Prisoners of the Sun

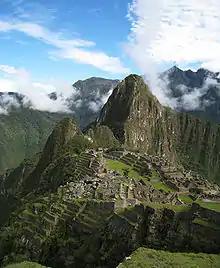
An overhead view of Machu Picchu showing the ancient ruins

Hergé had adopted the idea of a person abducted into a lost Incan city from Gaston Leroux's 1912 novel, "The Bride of the Sun", in which the idea of a solar eclipse also appeared. In turn, the idea of European explorers discovering a lost city had been found in both H. Rider Haggard's "" (1887) and Edgar Rice Burroughs' "Tarzan and the Jewels of Opar" (1916). His use of the eclipse may also have been influenced by accounts claiming that Christopher Columbus subdued a revolt of indigenous groups in Jamaica in 1503 using knowledge of a lunar eclipse that had been predicted by Giovanni Muller's 1474 calendar.